Representations of Anne of Brittany

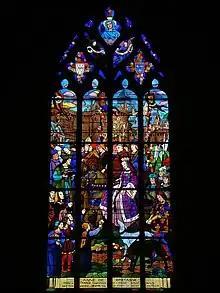
Stained glass window depicting Anne as a duchess loved by the Bretons. Anne enters Dinan to cheering crowds.

The reedition of Bouchard's "Histoire de Bretagne" from 1518 includes an addition on her trip to Brittany in 1505 (while the king was sick and which includes a pilgrimage) to insist on the festive atmosphere of the trip and on the reciprocal love between the Queen and her duchy (which is not a compulsory figure of the royal voyages accounts, popular affection being the best manifestation of the legitimacy of the kings). The government of Brittany by Louis XII is not related by Bouchard, who states, on the contrary, that Anne of Brittany governed the duchy by herself, and that she defended Brittany's privileges. These additions where deleted in 1531 (during the negotiation of the Union Treaty) and reintroduced in 1532 and 1541. This story is there to defend the privileges of the Breton nobility and, as an incitation, a reminder for the king to respect them. Four years after her death, Anne is presented as a person loved by her people and while there is no trace of this through her lifetime, this emotional relationship was to be reused in the following centuries.